Epiophlebia superstes

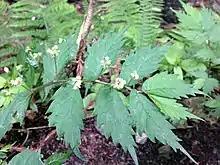
"Elatostema umbellatum"

The female oviposits on the stem of a variety of soft tissued plants typically growing in wet and shaded areas, less than one meter from the river stream, these include a wide variety of species, like "Elatostema umbellatum". Once standing on the place of oviposition, she rises her abdomen in an arc while maintaining its ovipositor in contact with the stalk and starts testing the plant with trial thrusts while descending in the stem, if the surface proves too solid she will fly away, but if the plant is adequate she will start laying eggs in the bottom of the stem while moving slowly from left to right, and then returning from right to left. She repeats this action while also slowly ascending in the stem until she finishes the oviposition of up to a thousand eggs, producing a distinguishable zigzag pattern of scars along the surface of the stalk.